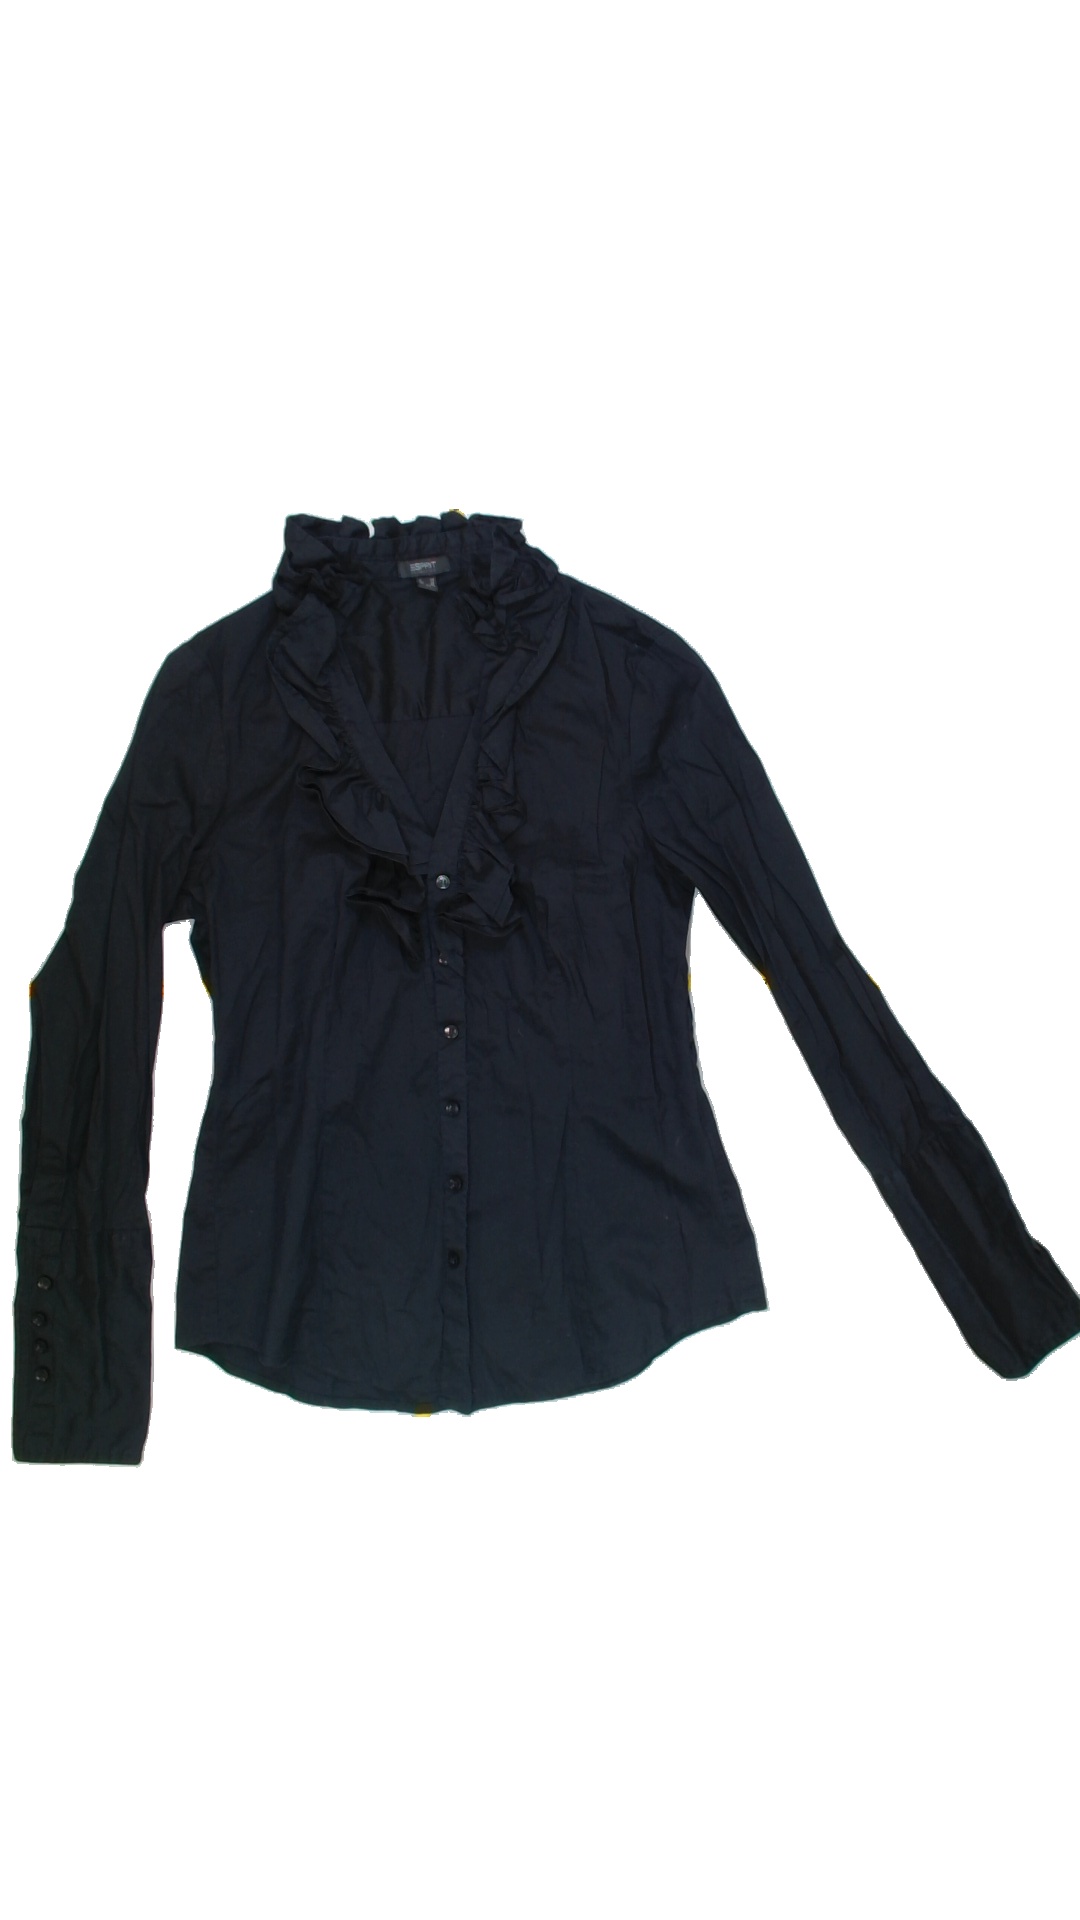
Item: Shirt (Ladies)
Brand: Esprit
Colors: Black
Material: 75%cotton 21%nylon 4%elastane
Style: No trend
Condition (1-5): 5
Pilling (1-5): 5
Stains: No
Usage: Reuse
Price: <50